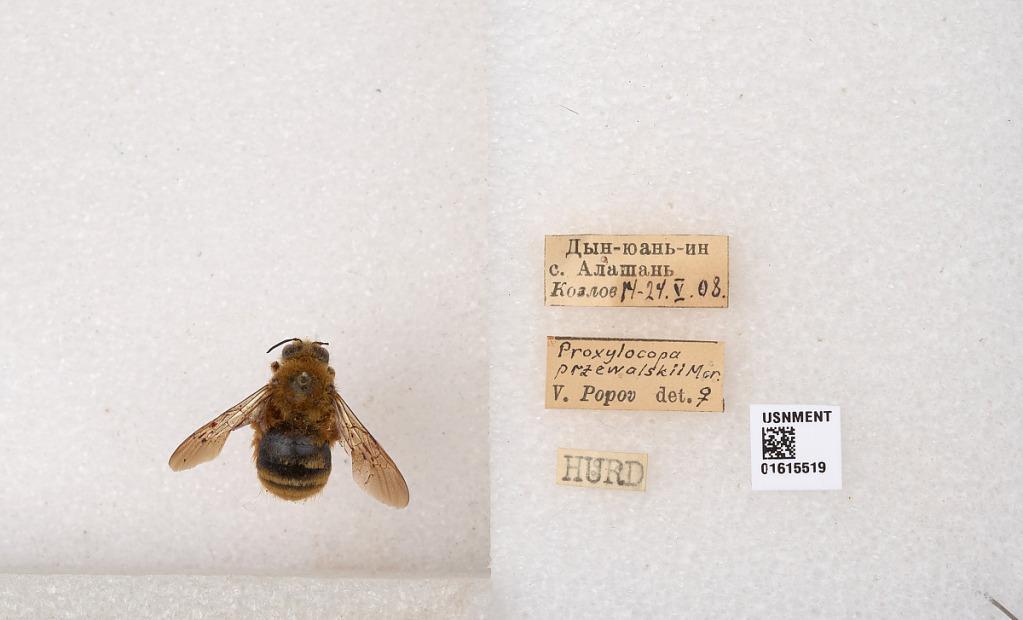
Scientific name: Xylocopa (Proxylocopa) przewalskyi Morawitz
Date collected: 1908-5-14
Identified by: Popov, V